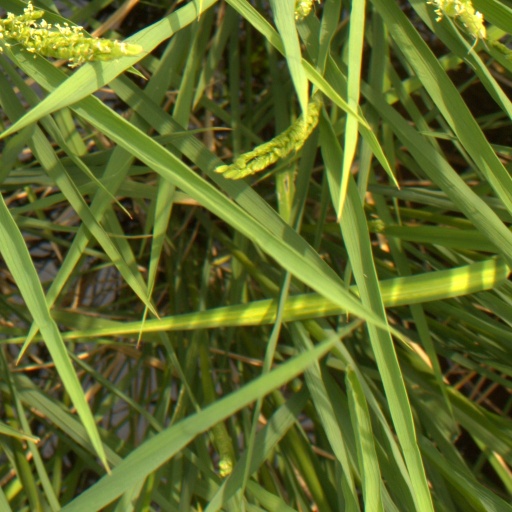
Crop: rice